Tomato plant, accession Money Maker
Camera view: tilt-top (135 deg); turntable rotation: 270 degrees
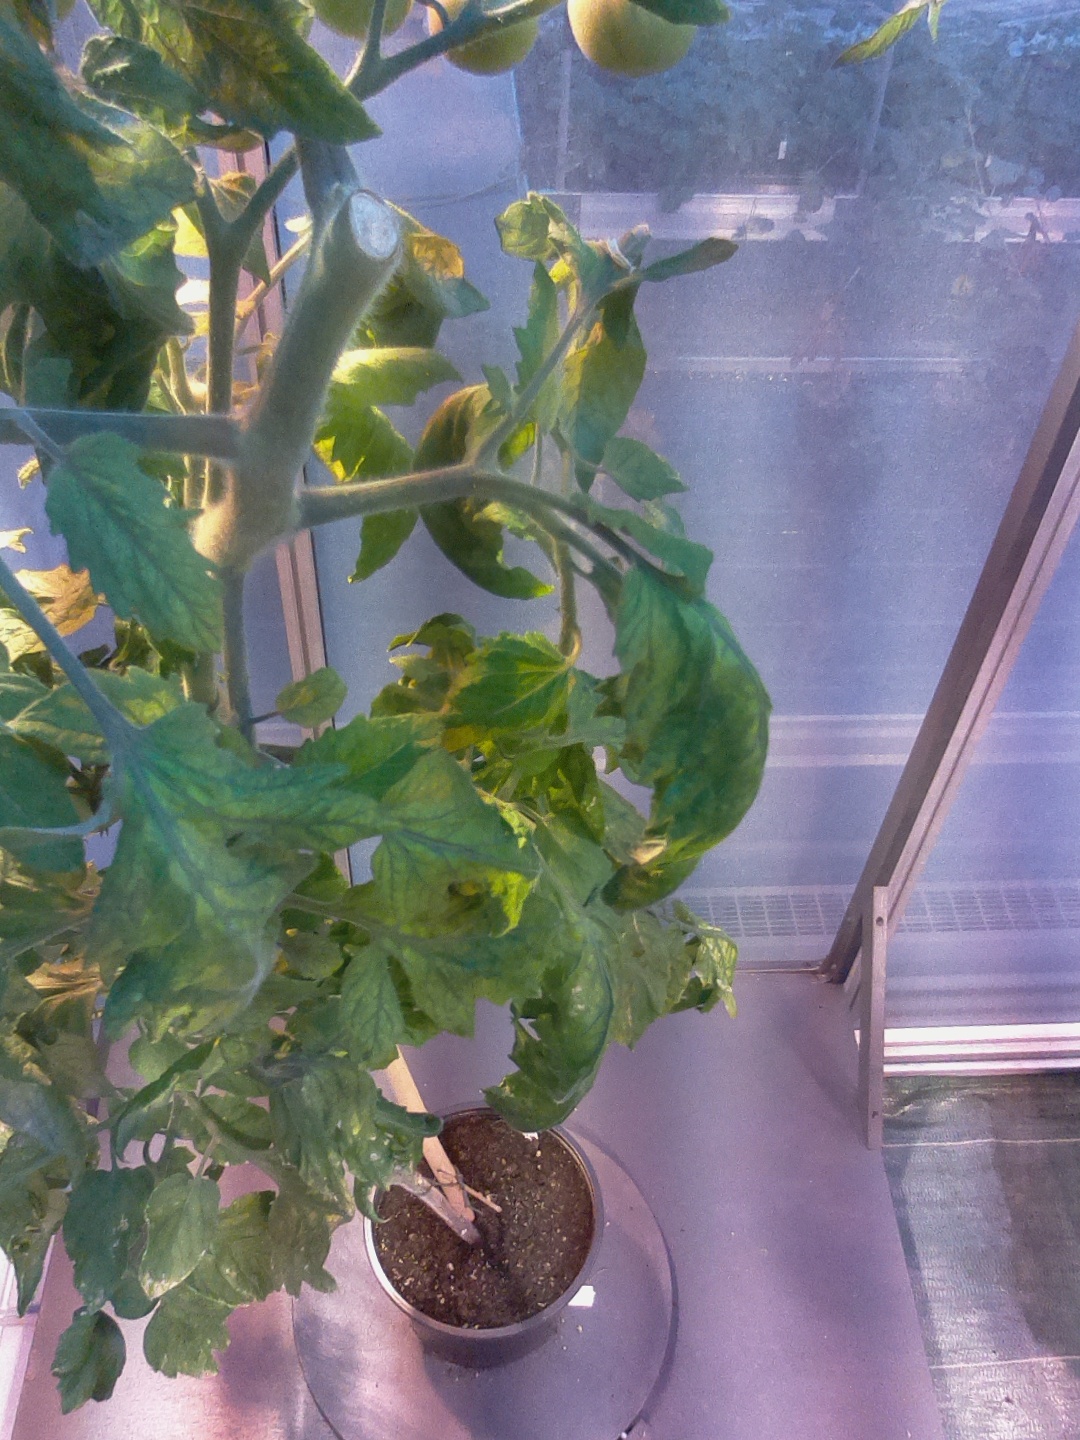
BBCH growth stage 73: 30%-40% of final fruit size